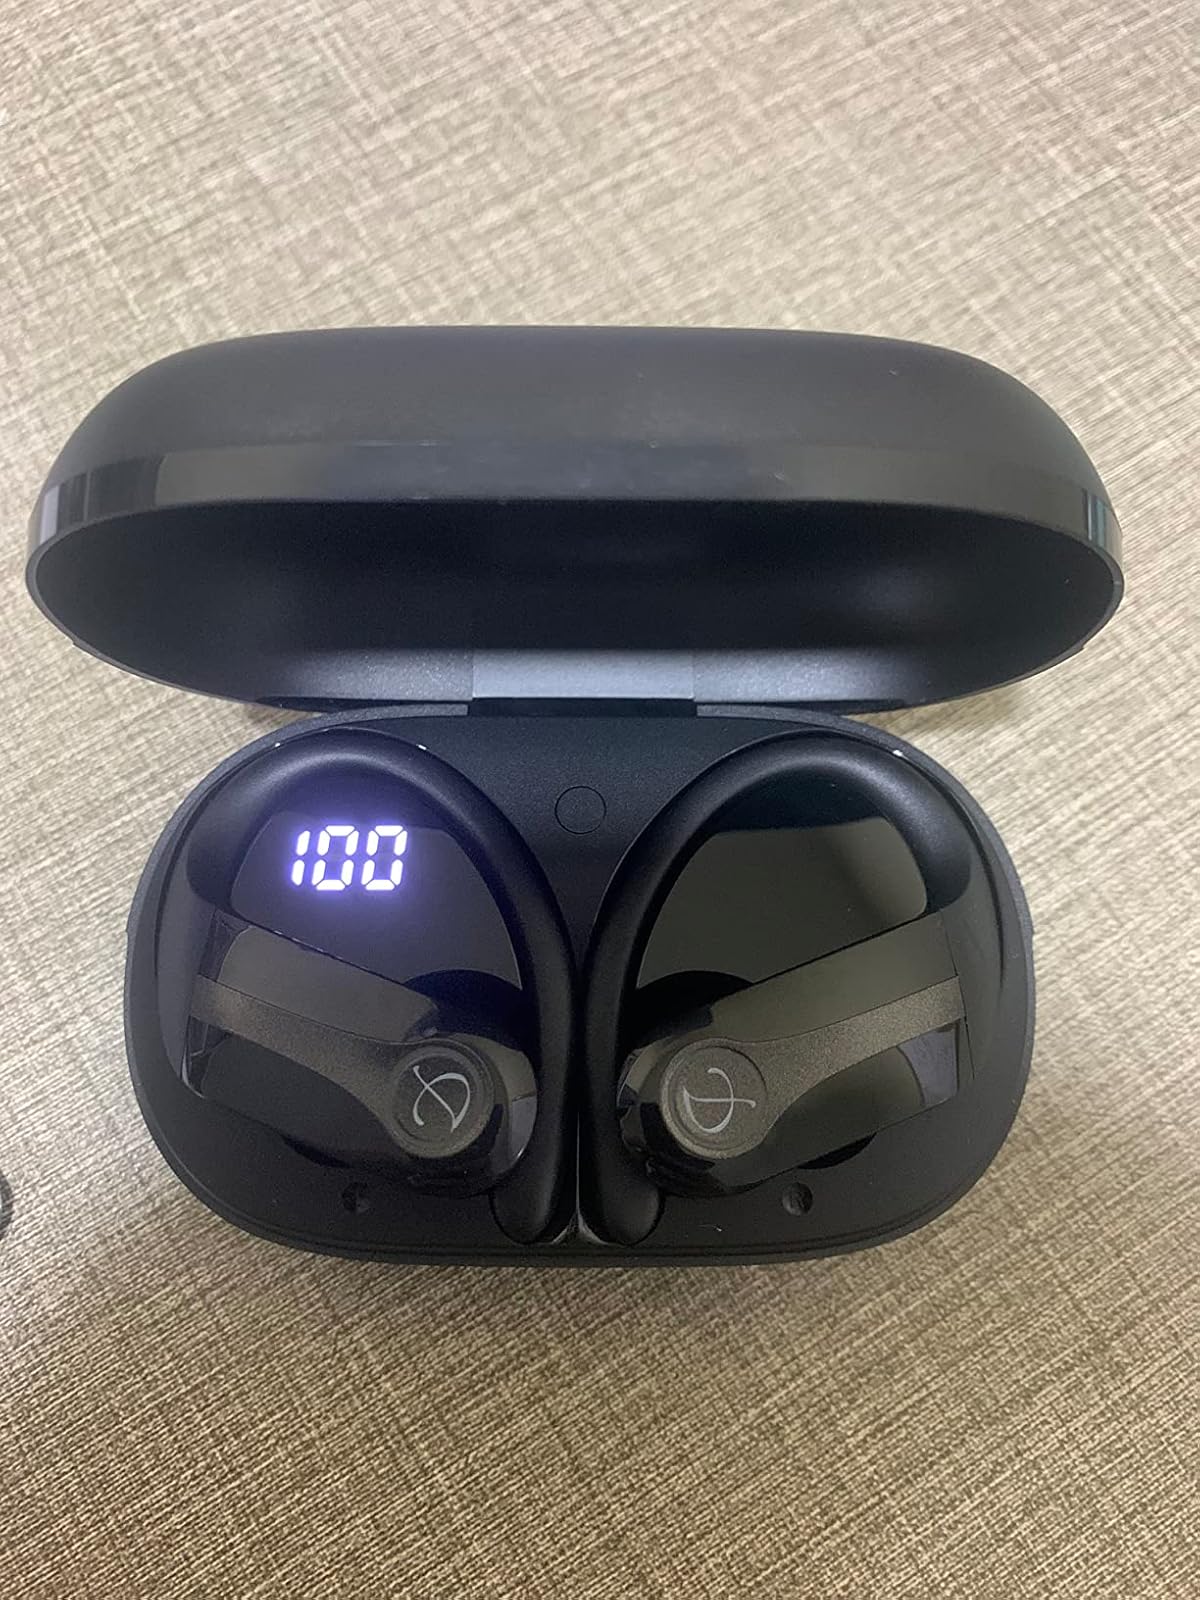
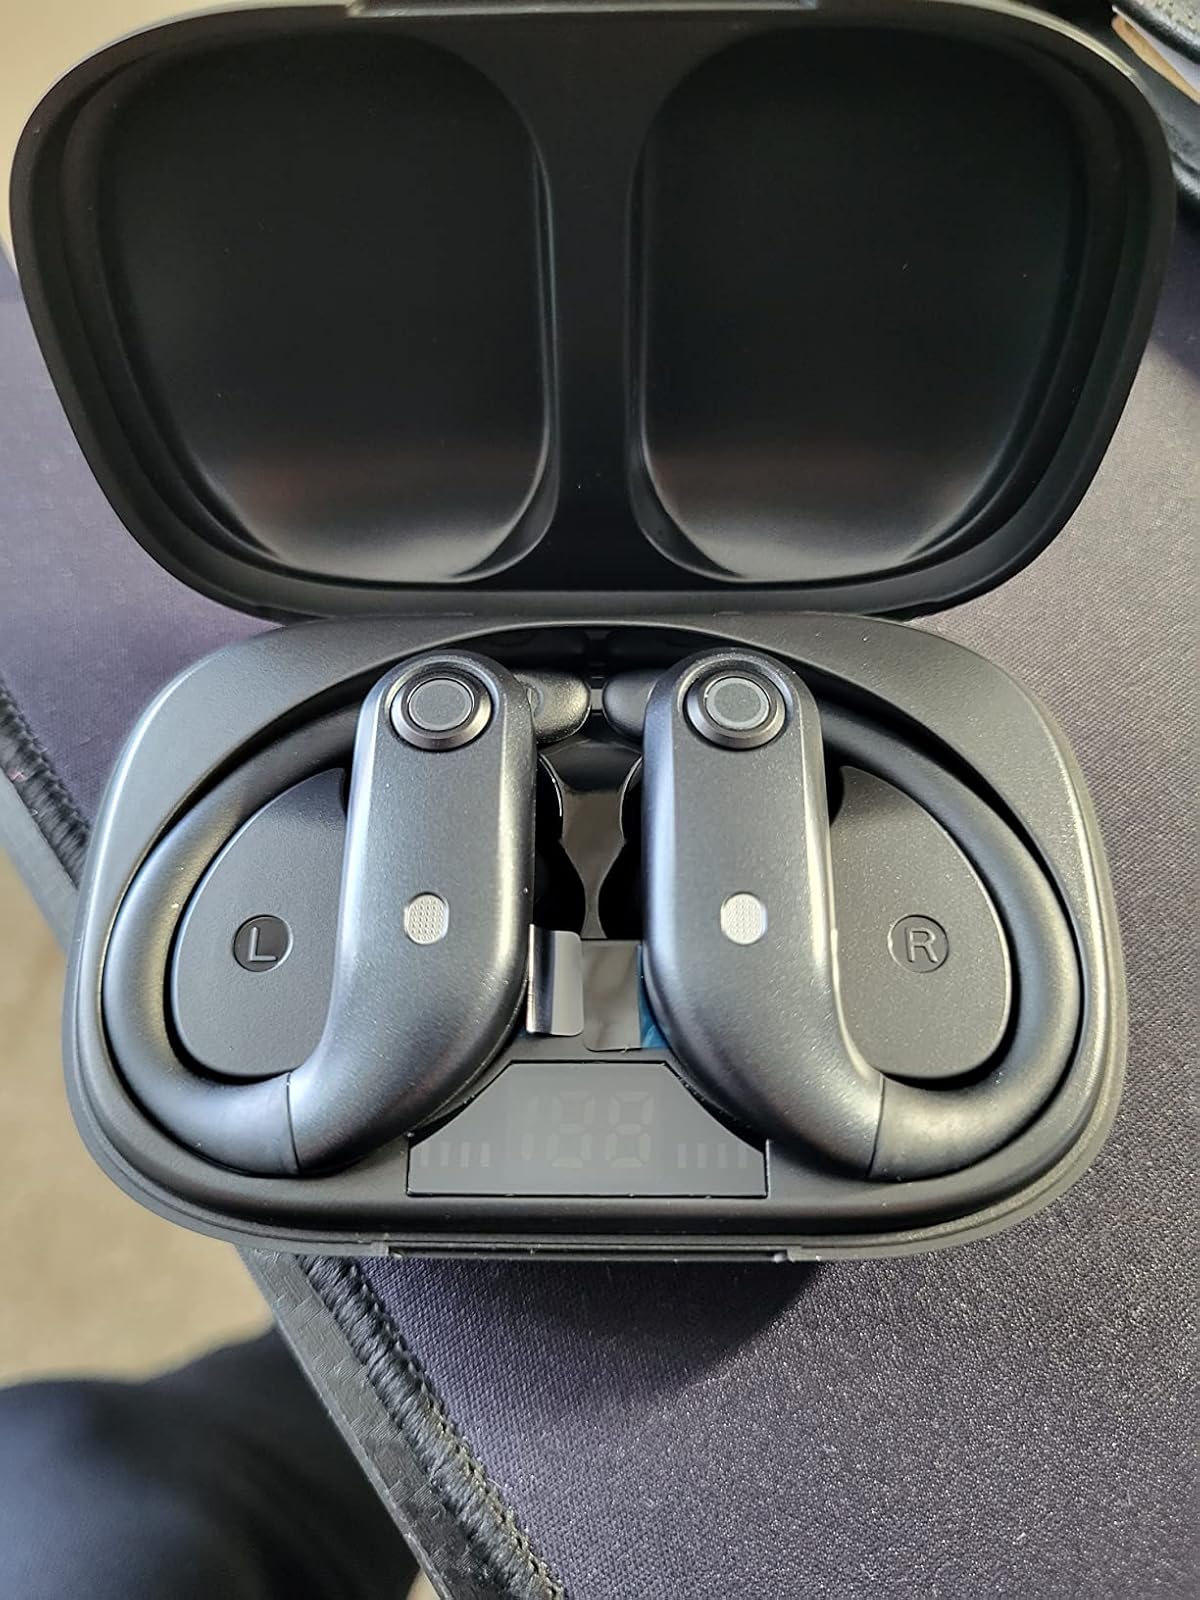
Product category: earbuds
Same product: no